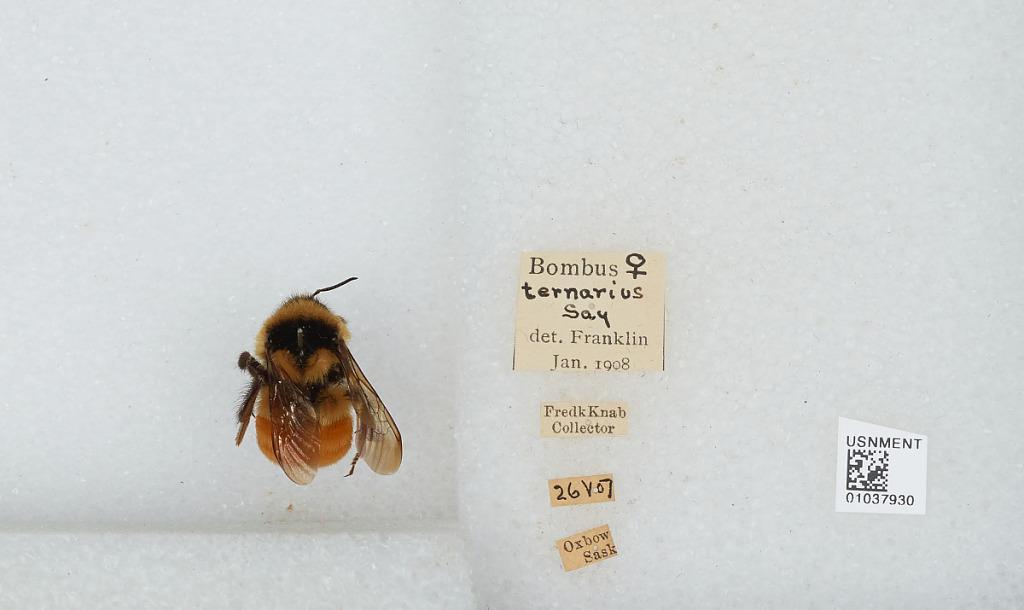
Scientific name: Bombus (Pyrobombus) ternarius Say
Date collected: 1951-5-26
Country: Canada
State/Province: Saskatchewan
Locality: Oxbow
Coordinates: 49.2217, -102.17
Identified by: Franklin